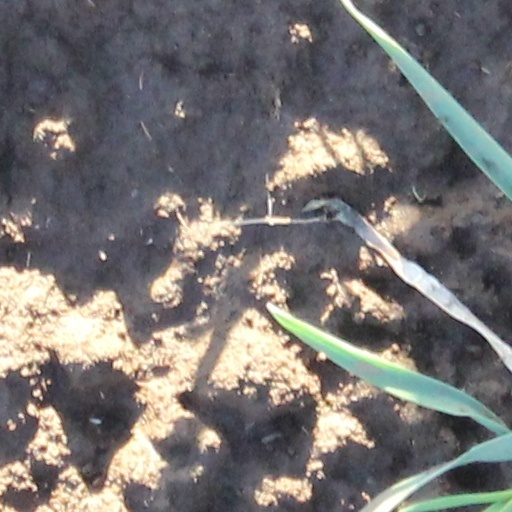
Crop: wheat